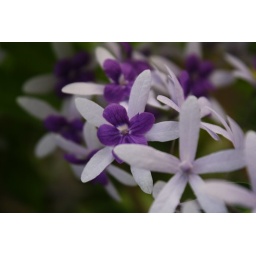
Little flowers in front of the door